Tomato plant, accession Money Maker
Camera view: tilt-top (135 deg); turntable rotation: 60 degrees
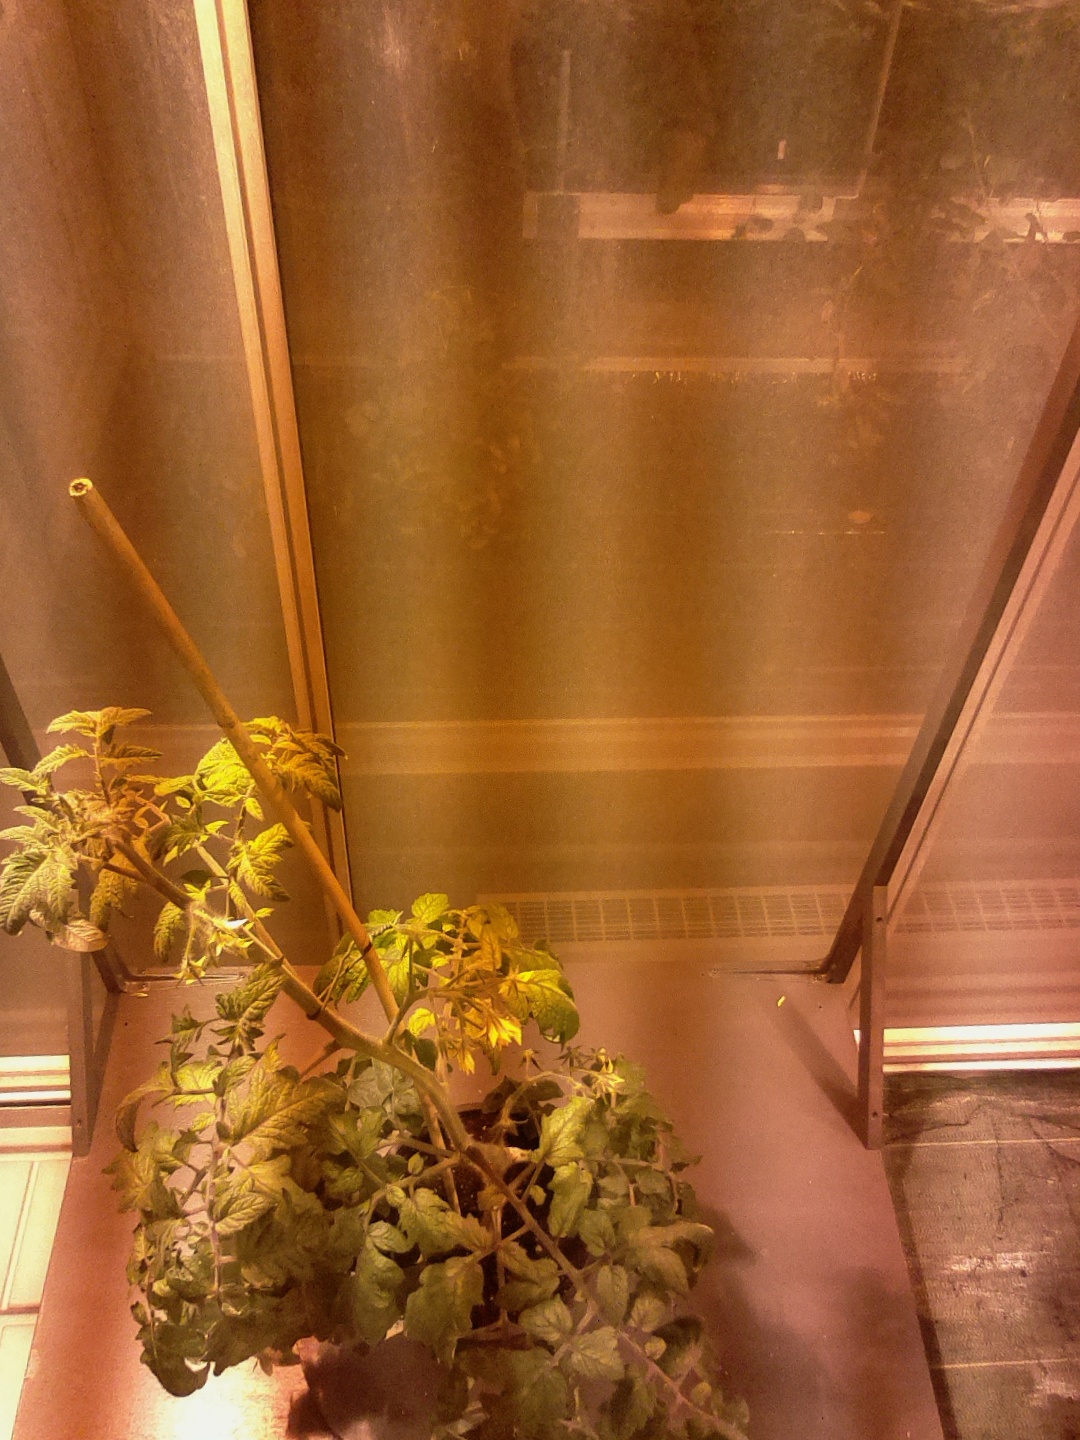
BBCH growth stage 70: Fruits at the main stem or branches visibles